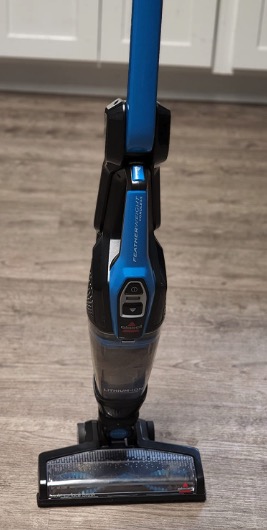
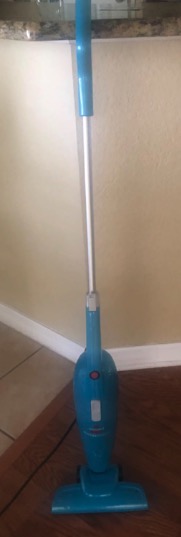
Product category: items_vacuum
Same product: no